AWA International Television Championship

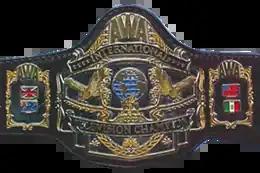
The championship belt

The AWA International Television Championship was a short-lived title in the American Wrestling Association from 1987 to 1989. It was filled with a several months long tournament and was defended on their television broadcast on ESPN.